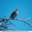
Label: bird